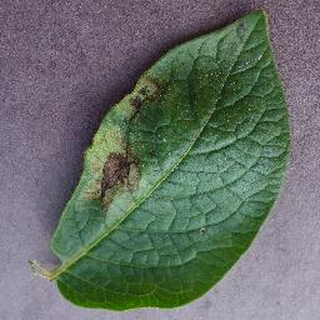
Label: potato_late_blight